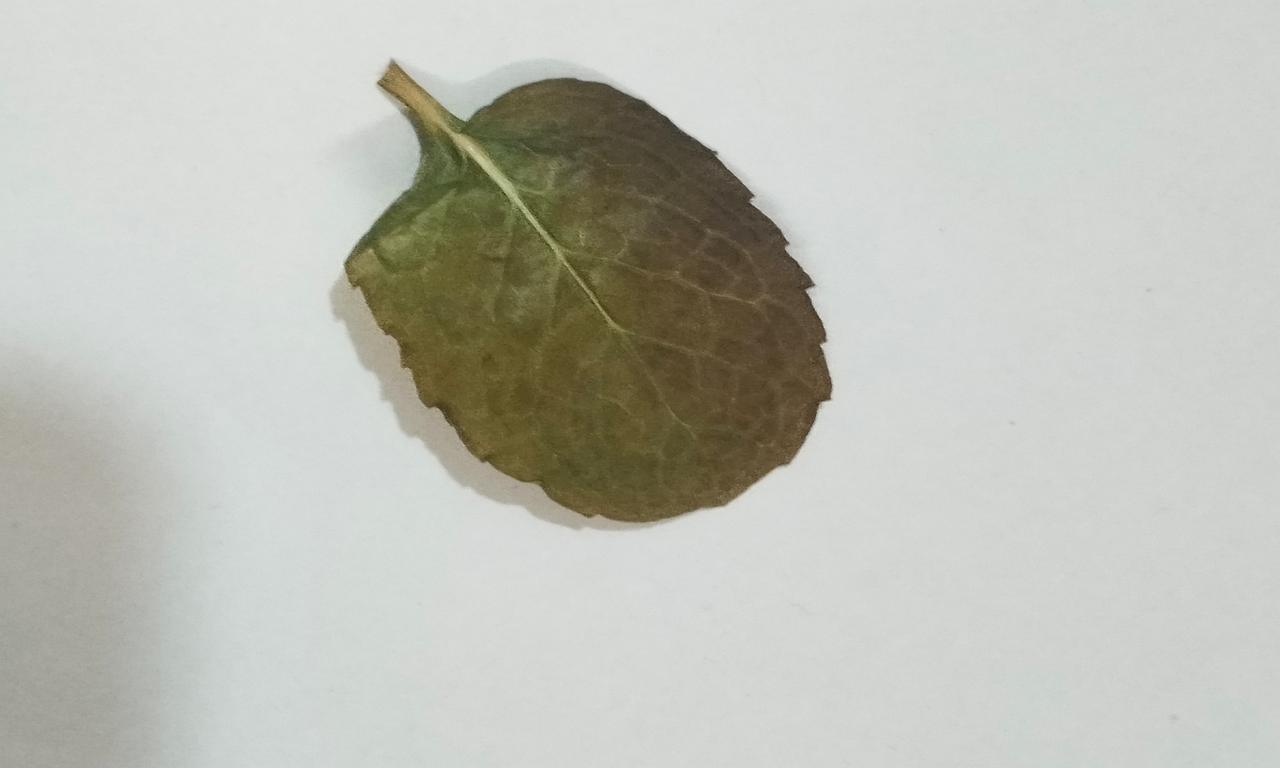
Label: Dried